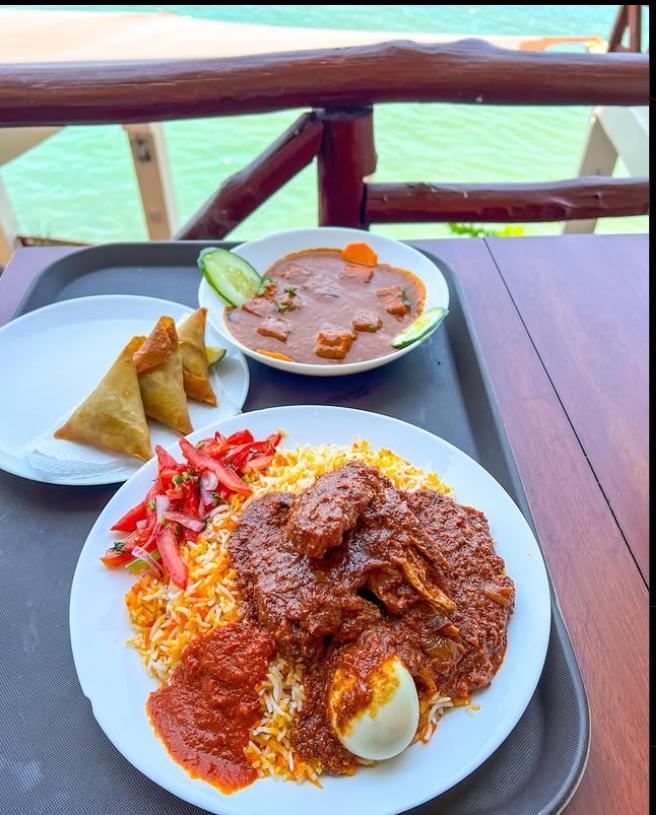
Sahani nyeupe tatu zilizo na chakula. Sahani ya kwanza ina chakula cha aina ya biriani na kachumbari na mayai yaliyochemshwa. Sahani ya pili ina samosa, samosa tatu. Sahani ya tatu ina mchuzi wa nyama.